Marist University

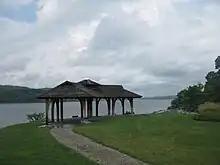
Gazebo at Longview Park

In the fall of 2013 construction of a new academic building to house the Music Department and renovations to the Lowell Thomas Communications Center, the student center and the dining hall were completed.